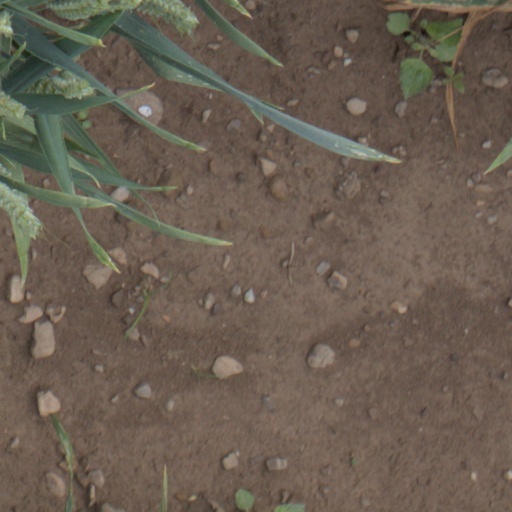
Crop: wheat